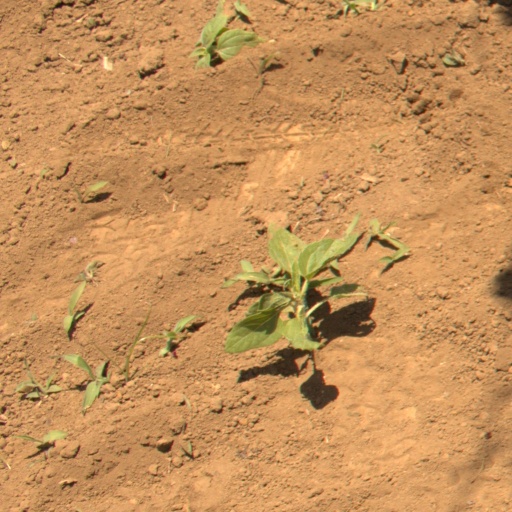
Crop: Jerusalem artichoke